Cuniculture

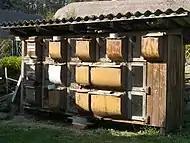

The growth of homesteaders and smallholders has led to the rise of visibility of rabbit raisers in geographic areas where they have not been previously present. This has led to zoning conflicts over the regulation of butchering and waste management. Conflicts have also arisen with House Rabbit Society organizations as well as ethical vegetarians and vegans concerning the use of rabbits as meat and fur animals rather than as pets. Conversely, many homesteaders cite concern with animal welfare in intensive farming of beef, pork and poultry as a significant factor in choosing to raise rabbits for meat.